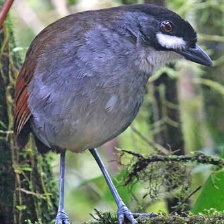
Species: JOCOTOCO ANTPITTA
Scientific name: GRALLARIA RIDGELYI